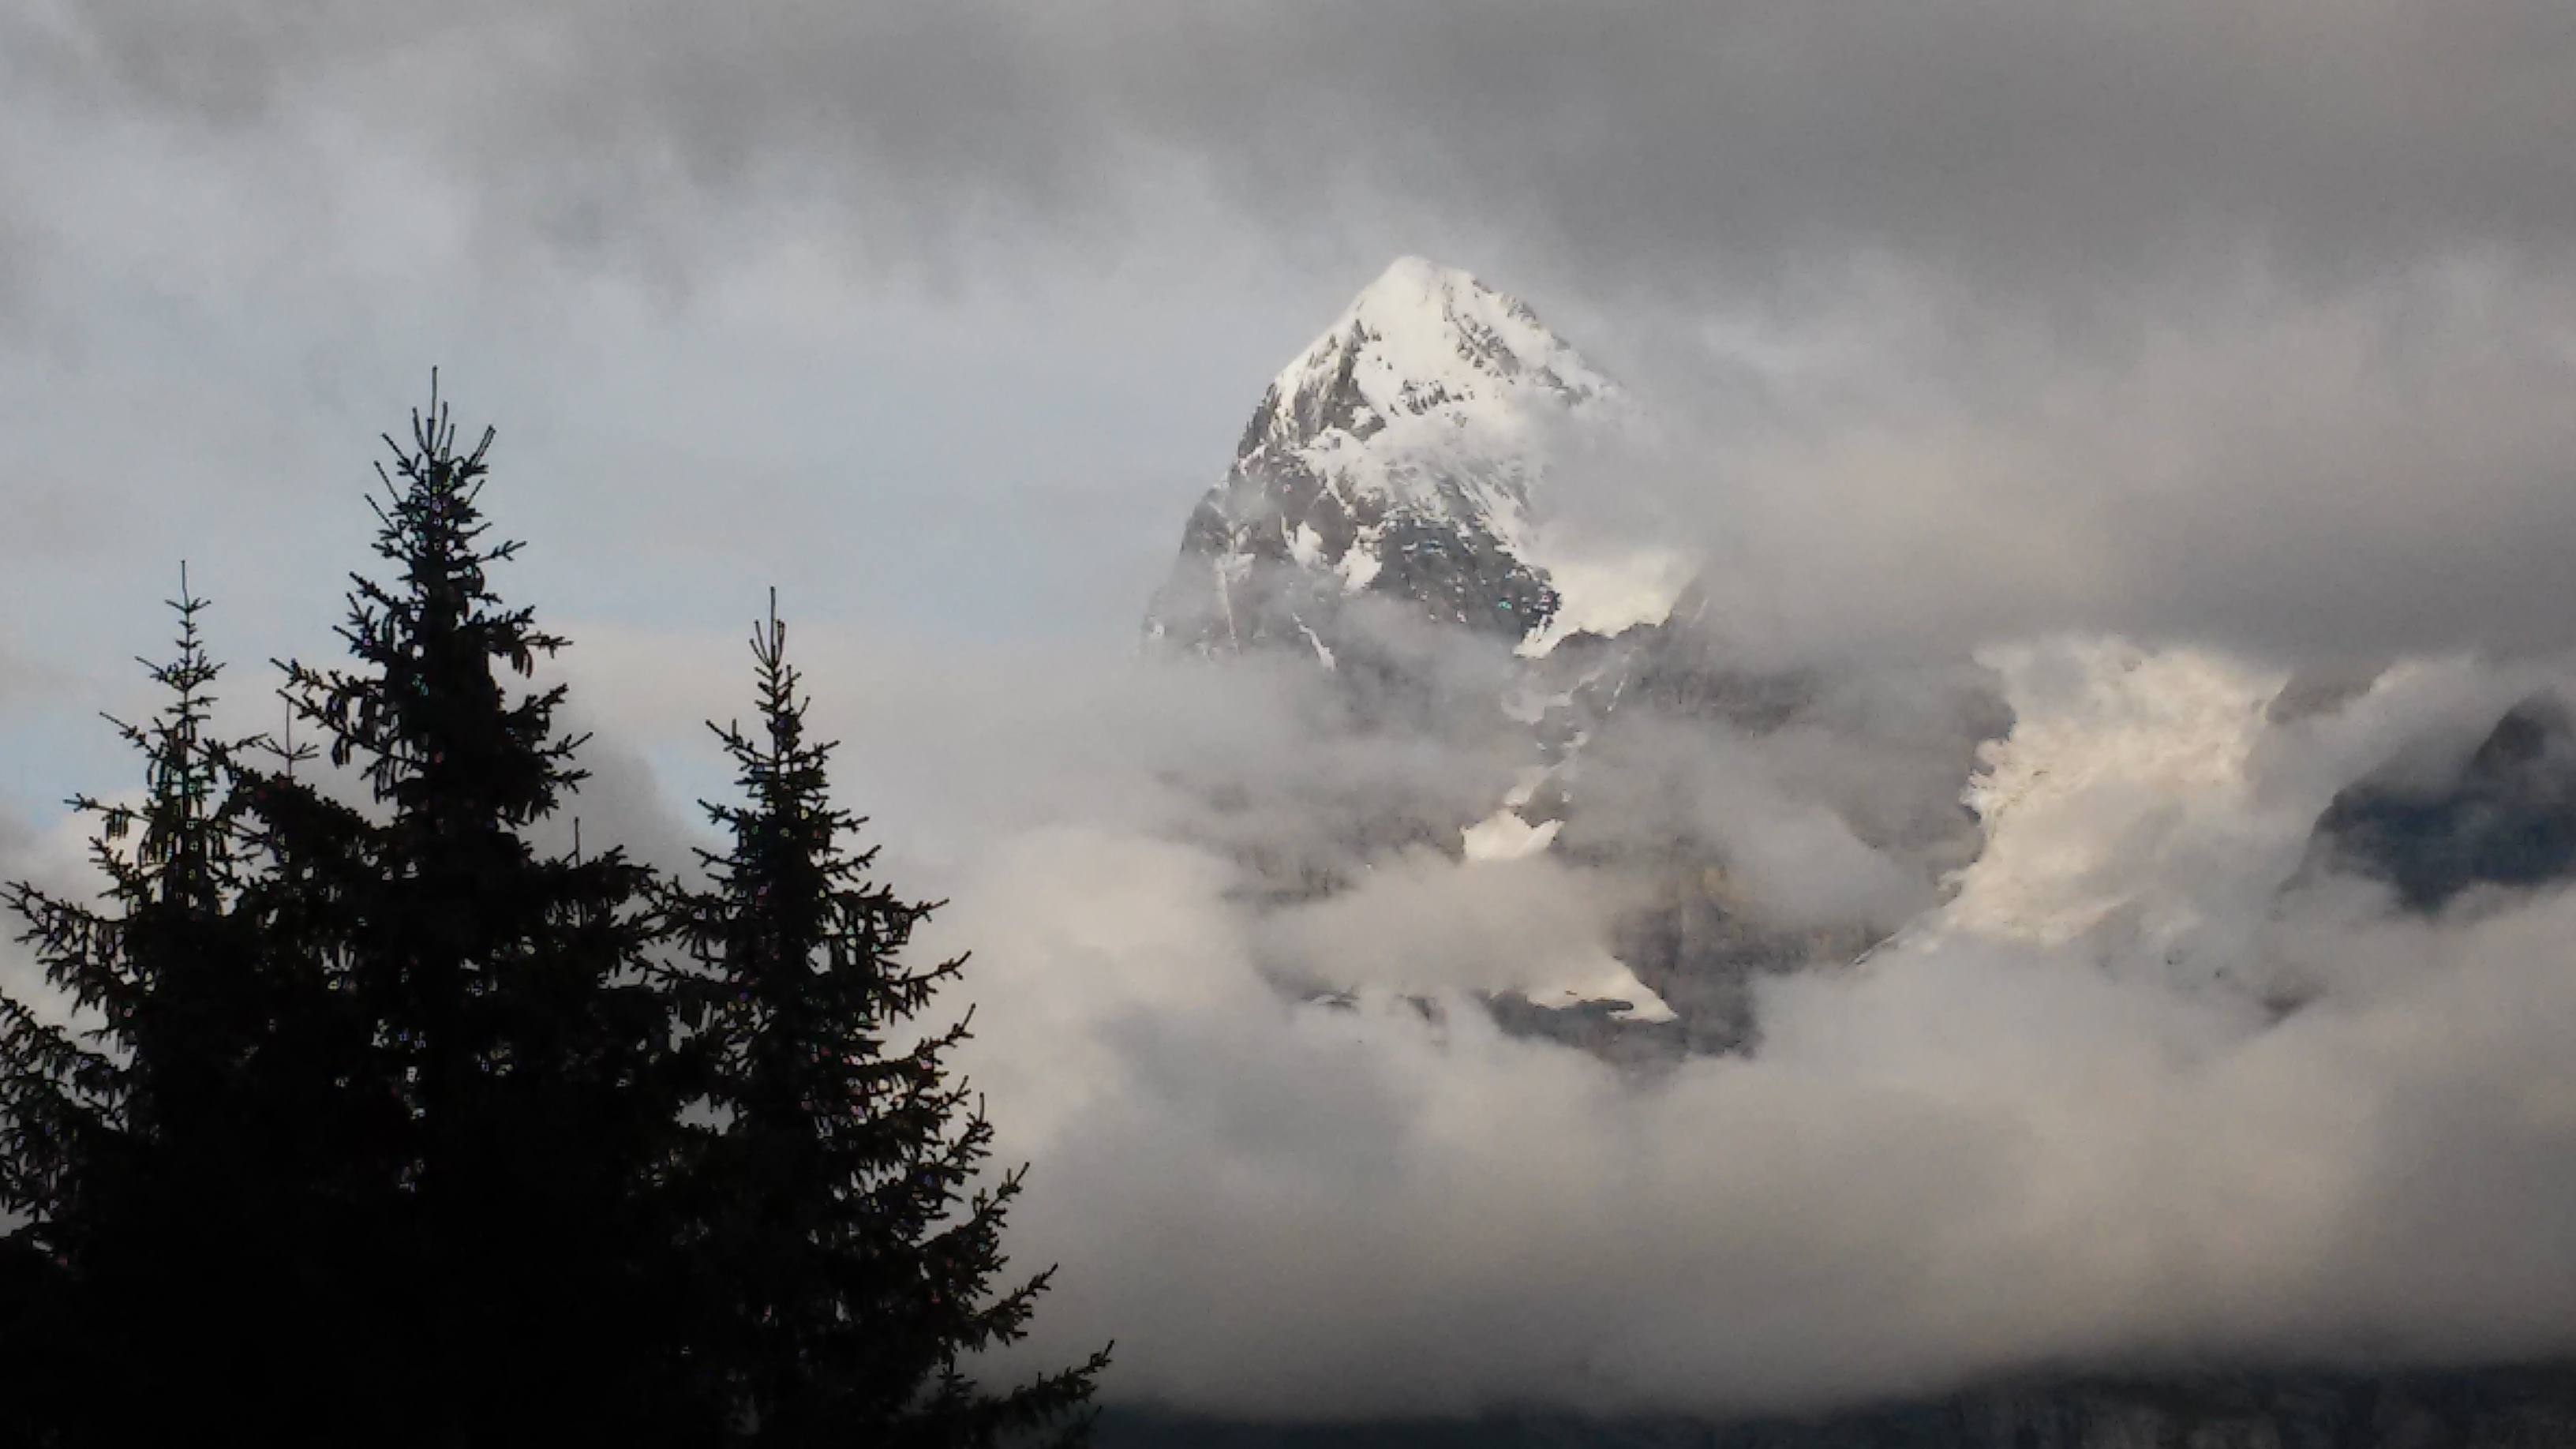
mountain, snow, cloud, sky, mist, atmosphere, mountain range, weather, cumulus, mountains, alps, meteorological phenomenon, atmospheric phenomenon, atmosphere of earth, mountainous landforms, geological phenomenon, junfrau